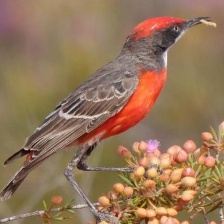
Species: CRIMSON CHAT
Scientific name: EPTHIANURA TRICOLOR